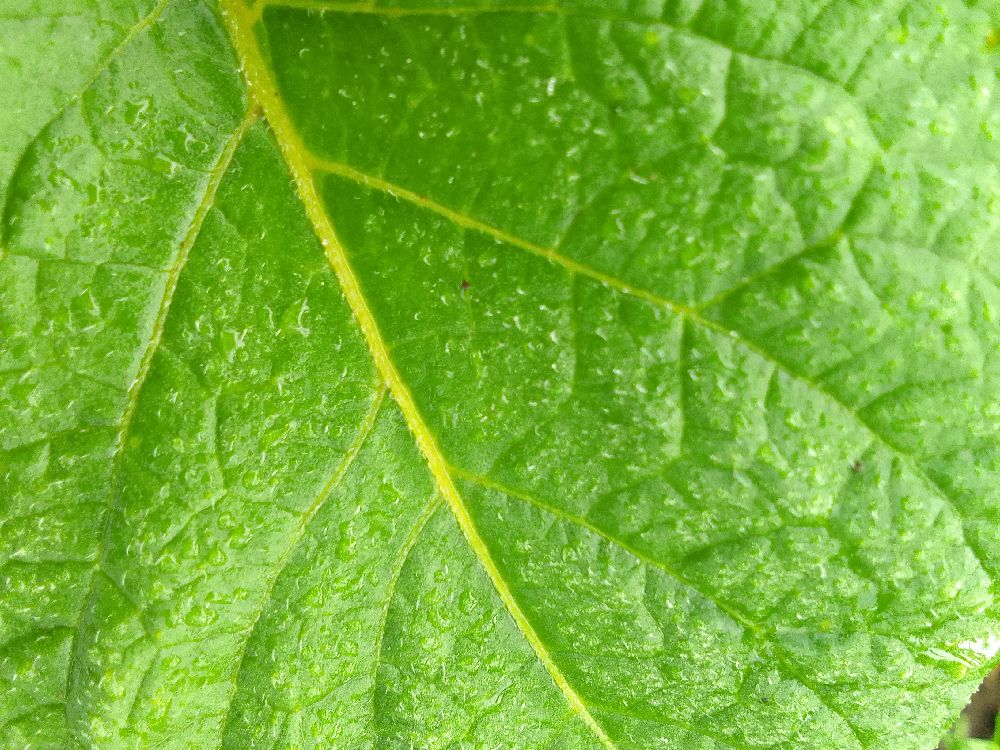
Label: Healthy